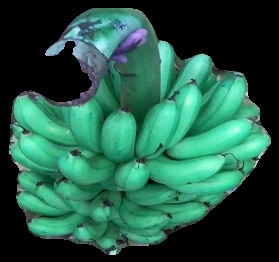
Variety: rasbale
Grade: grade1